A-League Men Grand Final

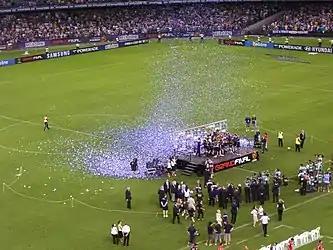
Melbourne Victory celebrating their 2007 A-League Grand Final victory.

The A-League Men was established for the 2005–06 season by eight clubs, after the National Soccer League folded in 2004. The national league finals system was then reverted to the page playoff system, so only top four teams can qualify. The first grand final in 2006 took place at Sydney Football Stadium between Sydney FC and Central Coast Mariners as Sydney FC won the home ground advantage by defeating premiers Adelaide United to host. Sydney won 1–0 to become the first champions of the A-League Men. The first Joe Marston Medalist was Dwight Yorke, captain of Sydney FC at the time. In 2007, The Original Rivalry teams of premiers Melbourne Victory defeated Adelaide United 6–0; the largest margin of an A-League Men grand final. At Telstra Dome (now Marvel Stadium), it set the largest sporting attendance at the venue of 55,436. Archie Thompson scored five in the match; the only player to score five goals in an A-League Men grand final, earning him the Joe Marston Medal.